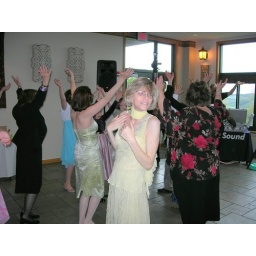
girl in yellow